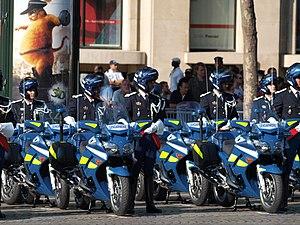
Un escadron départemental de sécurité routière est une unité de la Gendarmerie nationale française dont la mission principale est la lutte contre l'insécurité routière. Chacun des groupements de gendarmerie départementale de France métropolitaine comporte un EDSR qui regroupe toutes les unités routières ou autoroutières du département. De plus, il existe quatre EDSR dans les départements d'outre-mer.